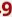
Number: 9